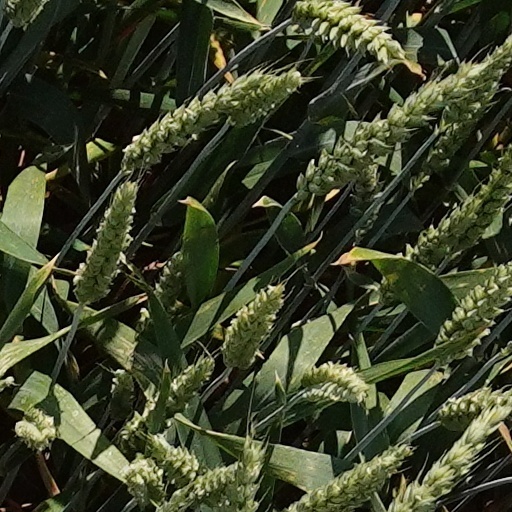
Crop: wheat